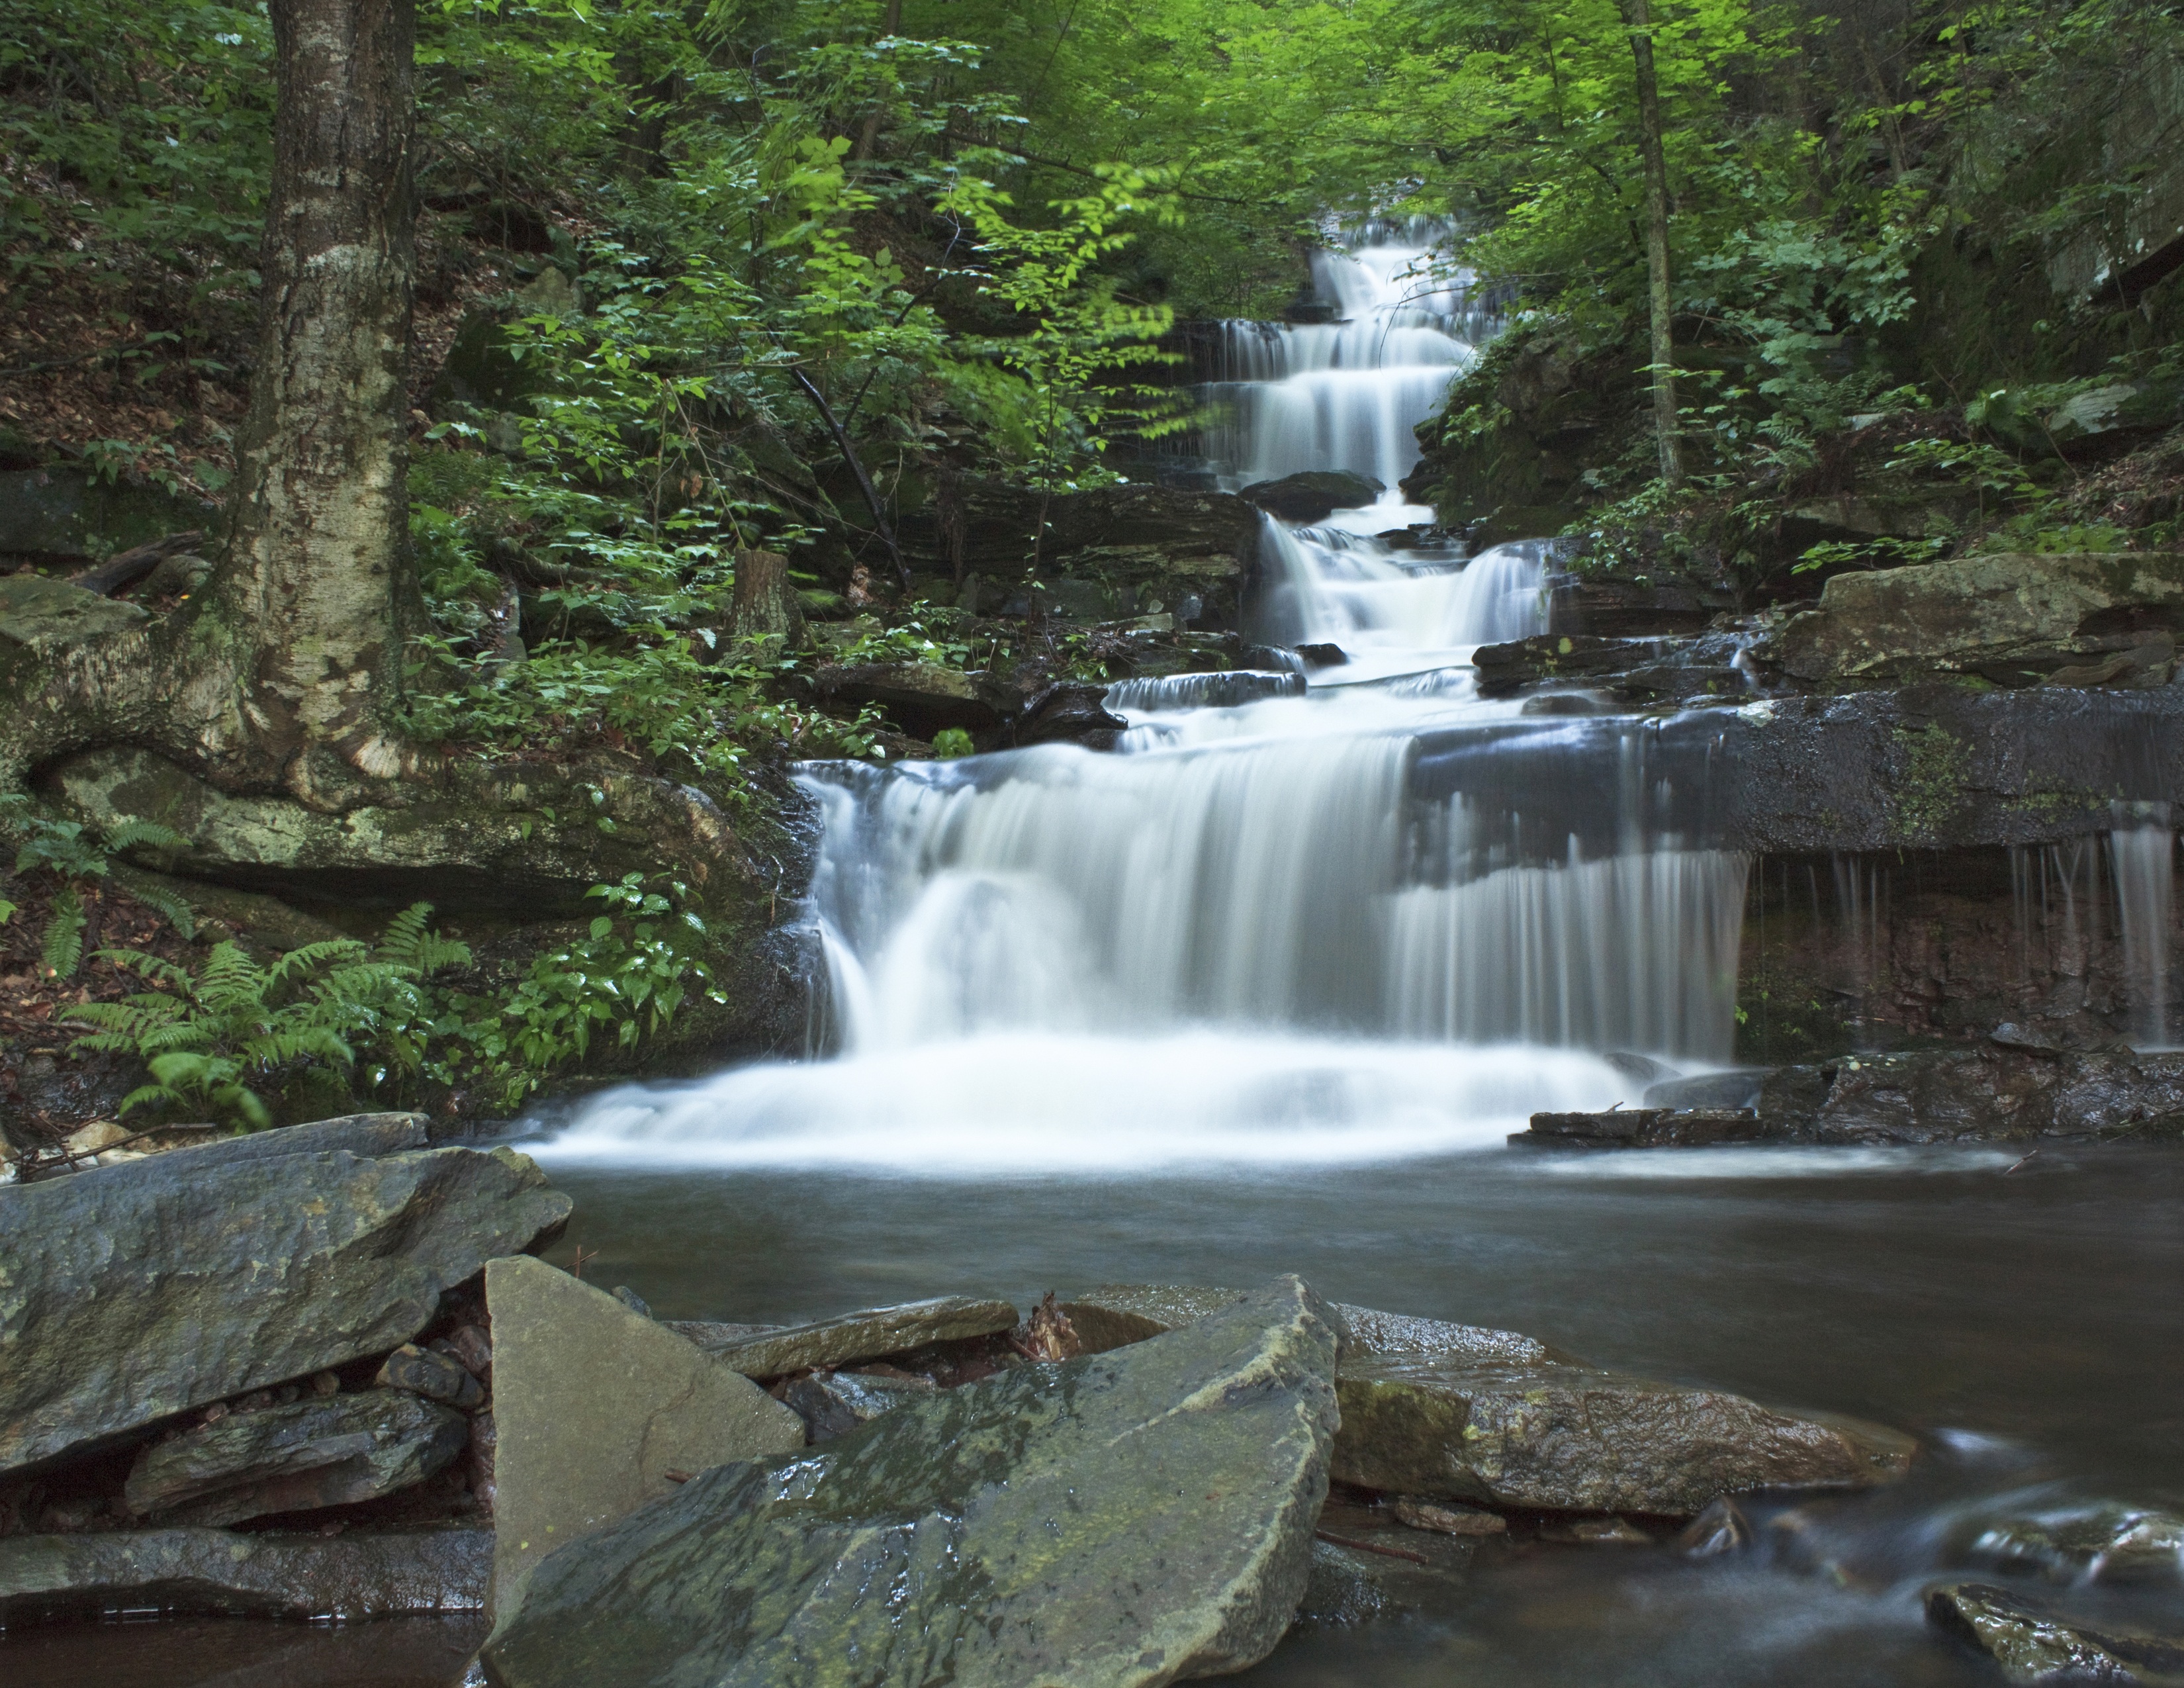
water, nature, waterfall, creek, fall, wet, summer, motion, foliage, stream, green, cascade, paradise, flowing, scenery, fresh, body of water, rocks, amazing, wasserfall, water feature, watercourse